Bezins-Garraux

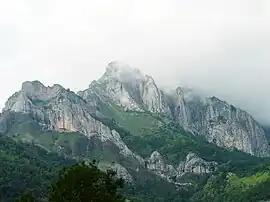
Pic du Gar

Bezins-Garraux is a commune in the Haute-Garonne department in southwestern France.